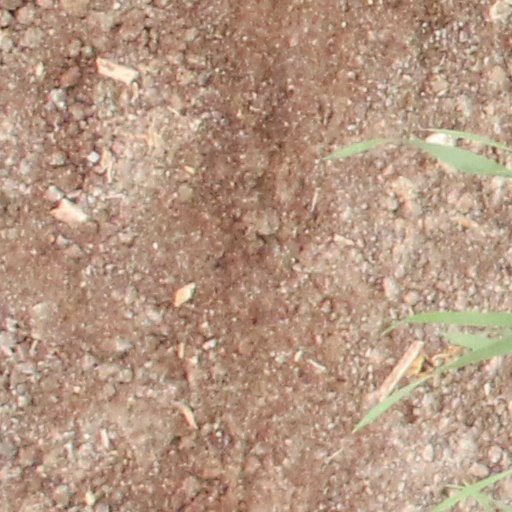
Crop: wheat